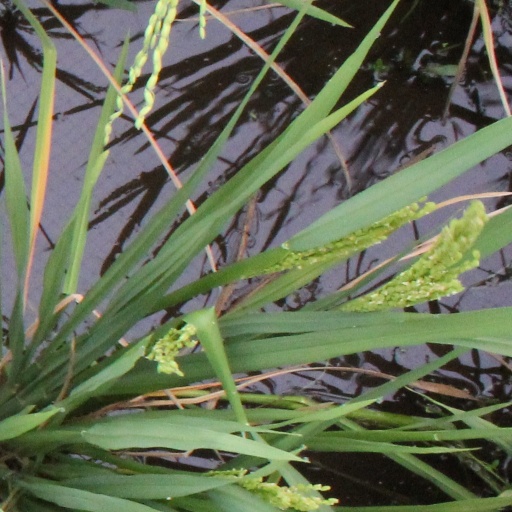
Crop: rice